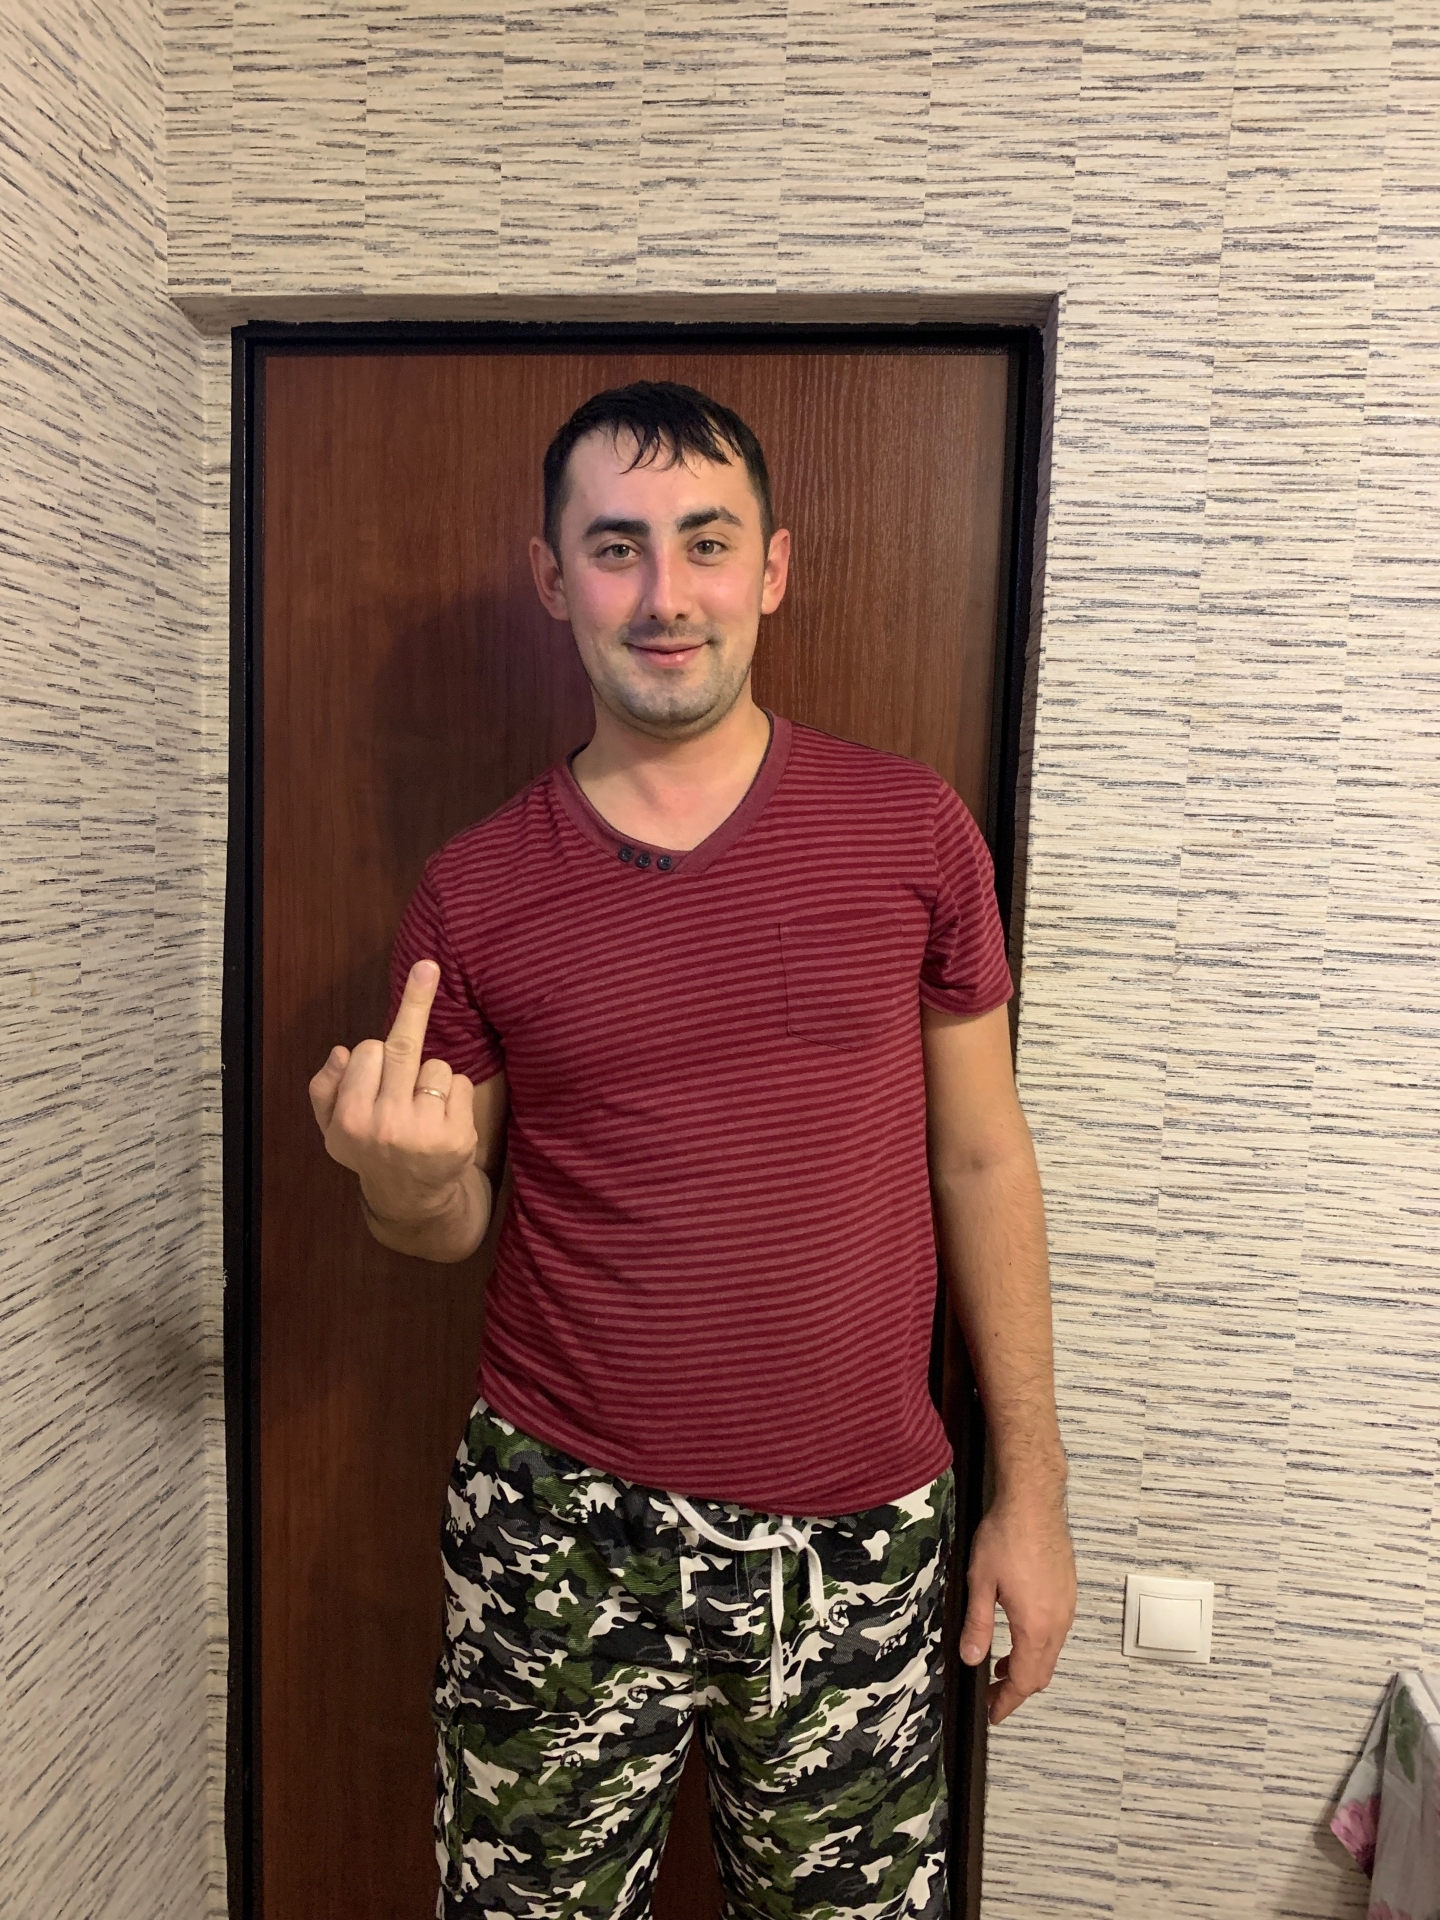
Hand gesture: middle_finger